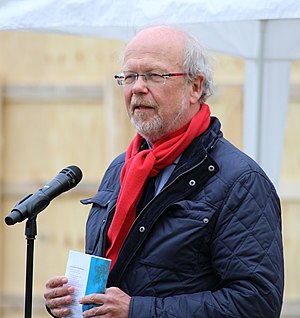
Frihedsmuseet / Det nye Frihedsmuseum
Nationalmuseets daværende direktør Per Kristian Madsen ved første spadestik til det nye museum den 4. maj 2017.
Per Kristian Madsen ved først spadestik til Frihedsmuseet, 4. maj 2017
"Frihedsmuseet ligger i Churchillparken i København tæt på Amalienborg, Kastellet og Langelinie. Museets officielle navn er ""Museet for Danmarks Frihedskamp 1940-1945"" og på engelsk ""The Museum of Danish Resistance during World War II"".